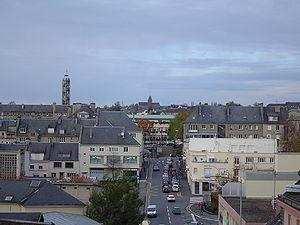
L'unité urbaine de Saint-Lô est une unité urbaine française centrée sur Saint-Lô, préfecture de la Manche au cœur de la troisième agglomération urbaine du département.